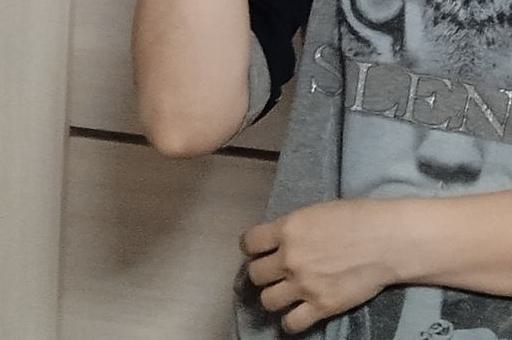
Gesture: no_gesture